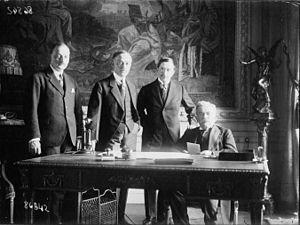
Les Conférences de Londres qui se sont tenues en 1921 et 1922 sont deux conférences internationales organisées pour rechercher des solutions aux difficultés de mises en application des traités de paix qui ont mis fin à la Première Guerre mondiale.